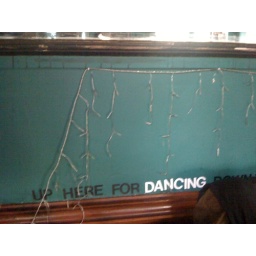
Fairy lights and some lettering on the wall under the mirror on the stage.